Turret (Hadrian's Wall)

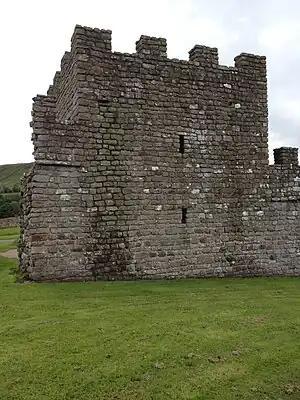
A reconstructed Hadrian's Wall stone wall turret at Vindolanda, just to the south of the actual Hadrian's Wall

A turret was a small watch tower, incorporated into the curtain wall of Hadrian's Wall. The turrets were normally spaced at intervals of one third of a Roman mile (equivalent to ) between Milecastles, giving two Turrets between each Milecastle.